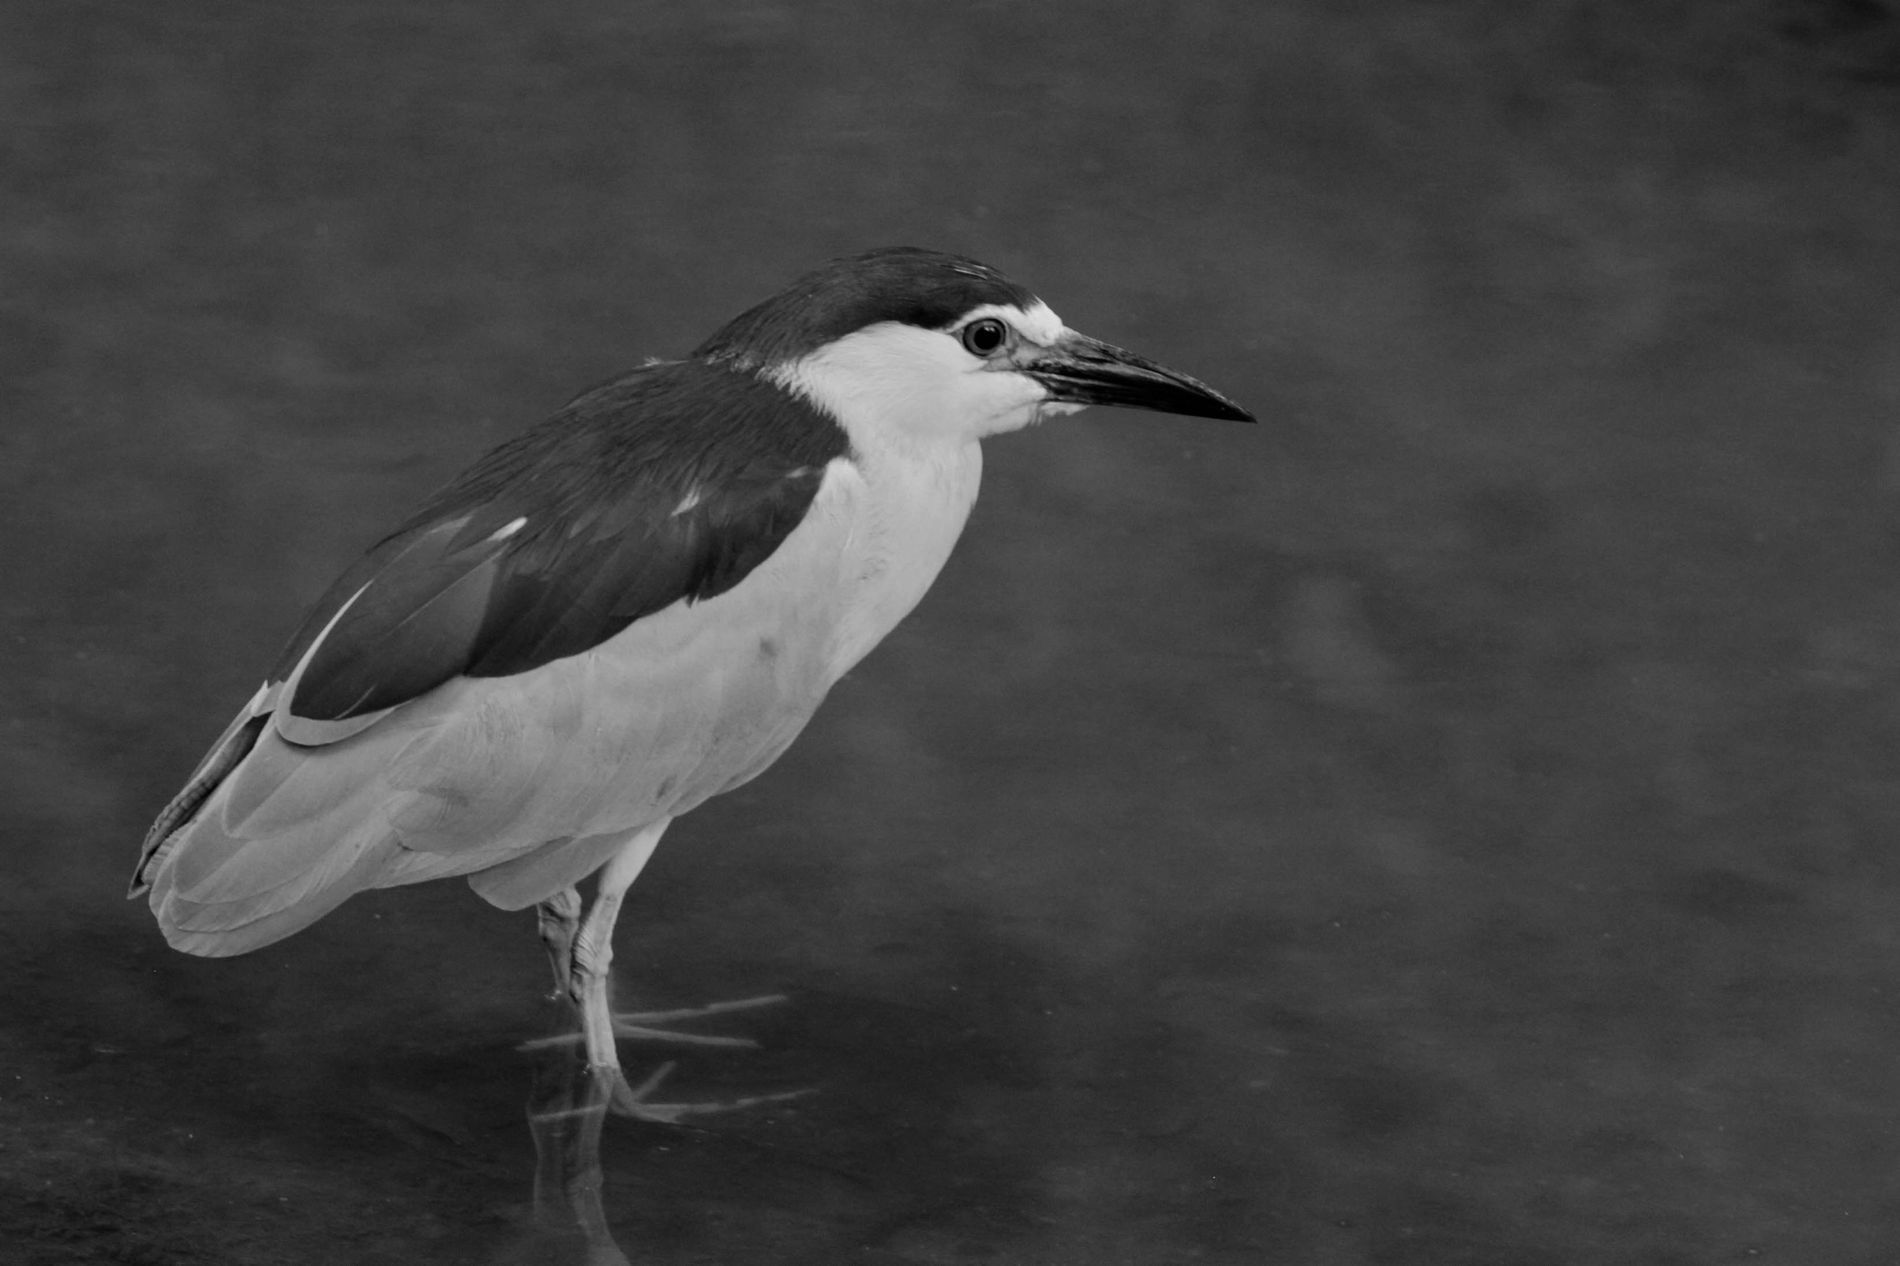
standing heron
A black crowned night heron stands still in a minimalistic black and white scene. The background fades completely into darkness, drawing focus to the heron’s soft silhouette and its faint reflection on the wet ground beneath.
A landscape photography taken at eye level shot. in a color palette of Black and white creating a dramatic and timeless visual. in a soft, moody lighting with strong contrast between subject and background.
Labels: Animal, Beak, Bird, Waterfowl, Heron, Egret, Stork, Flying, blurred background, Blurred Background
Camera: Canon Canon EOS 7D
Lens: TAMRON SP 150-600mm F/5-6.3 Di VC USD A011, Tamron SP 150-600mm f/5-6.3 Di VC USD
Aperture: F6.3
Exposure: 1/200 sec
ISO: 500
Focal length: 300.0 mm